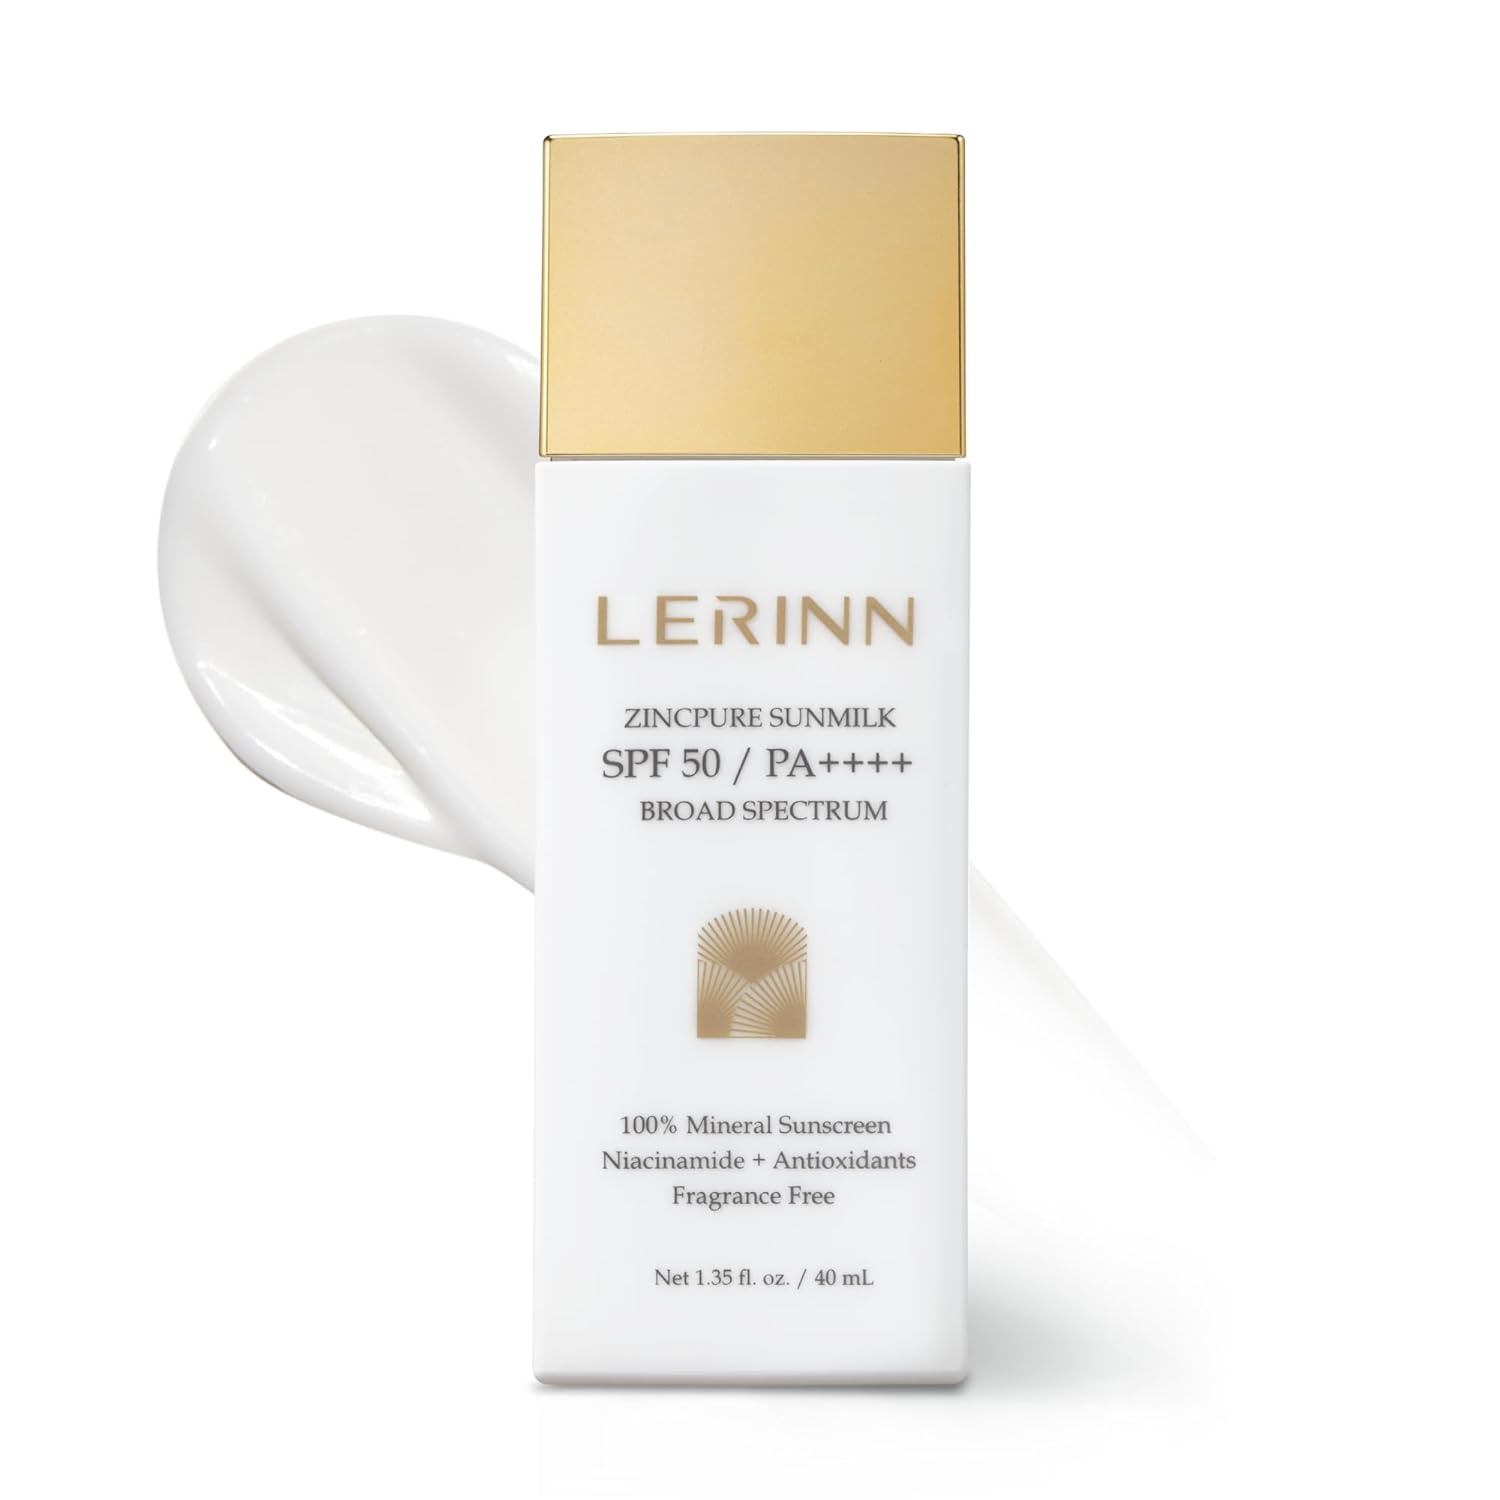
ZincPure Sunmilk SPF 50/PA++++ Broad Spectrum, 100% Mineral Facial Sunscreen, Lightweight Sheer Finish, No White Cast, Fragrance-Free Daily Moisturizer for Sensitive & All Skin Types (40 ml)
Overview Scent : Unscented Product Benefits : Anti-Aging, Antioxidant, Hydrating, Hypoallergenic, Moisturizing, Ultra-Violet Protection Sun Protection Factor : 50 Sun Protection Factor (SPF) Item Weight : 82.8 Grams Number of Items : 1 About this item 【BROAD SPECTRUM PROTECTION】This SPF 50 mineral sunscreen provides reliable broad-spectrum UVA/UVB protection with 10% non-nano zinc oxide, a gentle physical UV filter that reflects harmful rays without irritation. Enhanced with advanced SPF boosters, it delivers full protection in a lightweight, non-greasy formula that blends seamlessly, even on deeper skin tones. Ideal as a zinc oxide sunscreen for sensitive skin and daily sun protection. 【LIGHTWEIGHT & SHEER】Designed as a lightweight mineral sunscreen for face, it absorbs like a moisturizer and leaves a sheer, breathable finish. The non-pilling, no white cast formula layers easily under makeup or on bare skin, offering all-day comfort without clogging pores. Perfect for those looking for a makeup-friendly SPF or daily facial sunscreen. 【ANTIOXIDANT PROTECTION】More than just sun care, this anti-aging mineral sunscreen features Photosomes to help repair UV- and pollution-related DNA damage. Enriched with Niacinamide, Vitamin C, and Vitamin E, it neutralizes free radicals and supports the skin barrier. A smart choice for anyone needing a sunscreen with antioxidants, niacinamide, or pollution defense in their skincare routine. 【IDEAL FOR SENSITIVE SKIN】 This gentle, dermatologist-tested mineral sunscreen for sensitive skin is suitable for all skin types, including acne-prone, post-treatment, or reactive skin. Free from chemical filters, fragrance, and harsh ingredients, it offers effective protection without irritation, stinging, or absorption. As an FDA OTC-registered and reef-safe sunscreen, it’s safe and soothing enough for daily use—even on the most delicate skin conditions. 【PERFECT FOR DAILY USE】With a moisturizer-like texture formula, this daily mineral sunscreen integrates easily into your skincare routine. It protects against sun damage, pollution, and premature aging while providing a lightweight, comfortable finish. An ideal broad spectrum SPF for everyday wear.
Brand: CampShield
Category: Health & Beauty > Personal Care > Cosmetics > Skin Care > Sunscreen